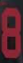
Number: 8